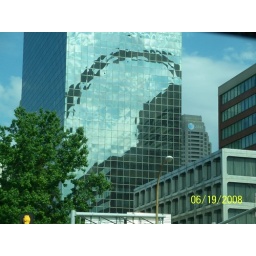
The Arch reflected in a building across the street